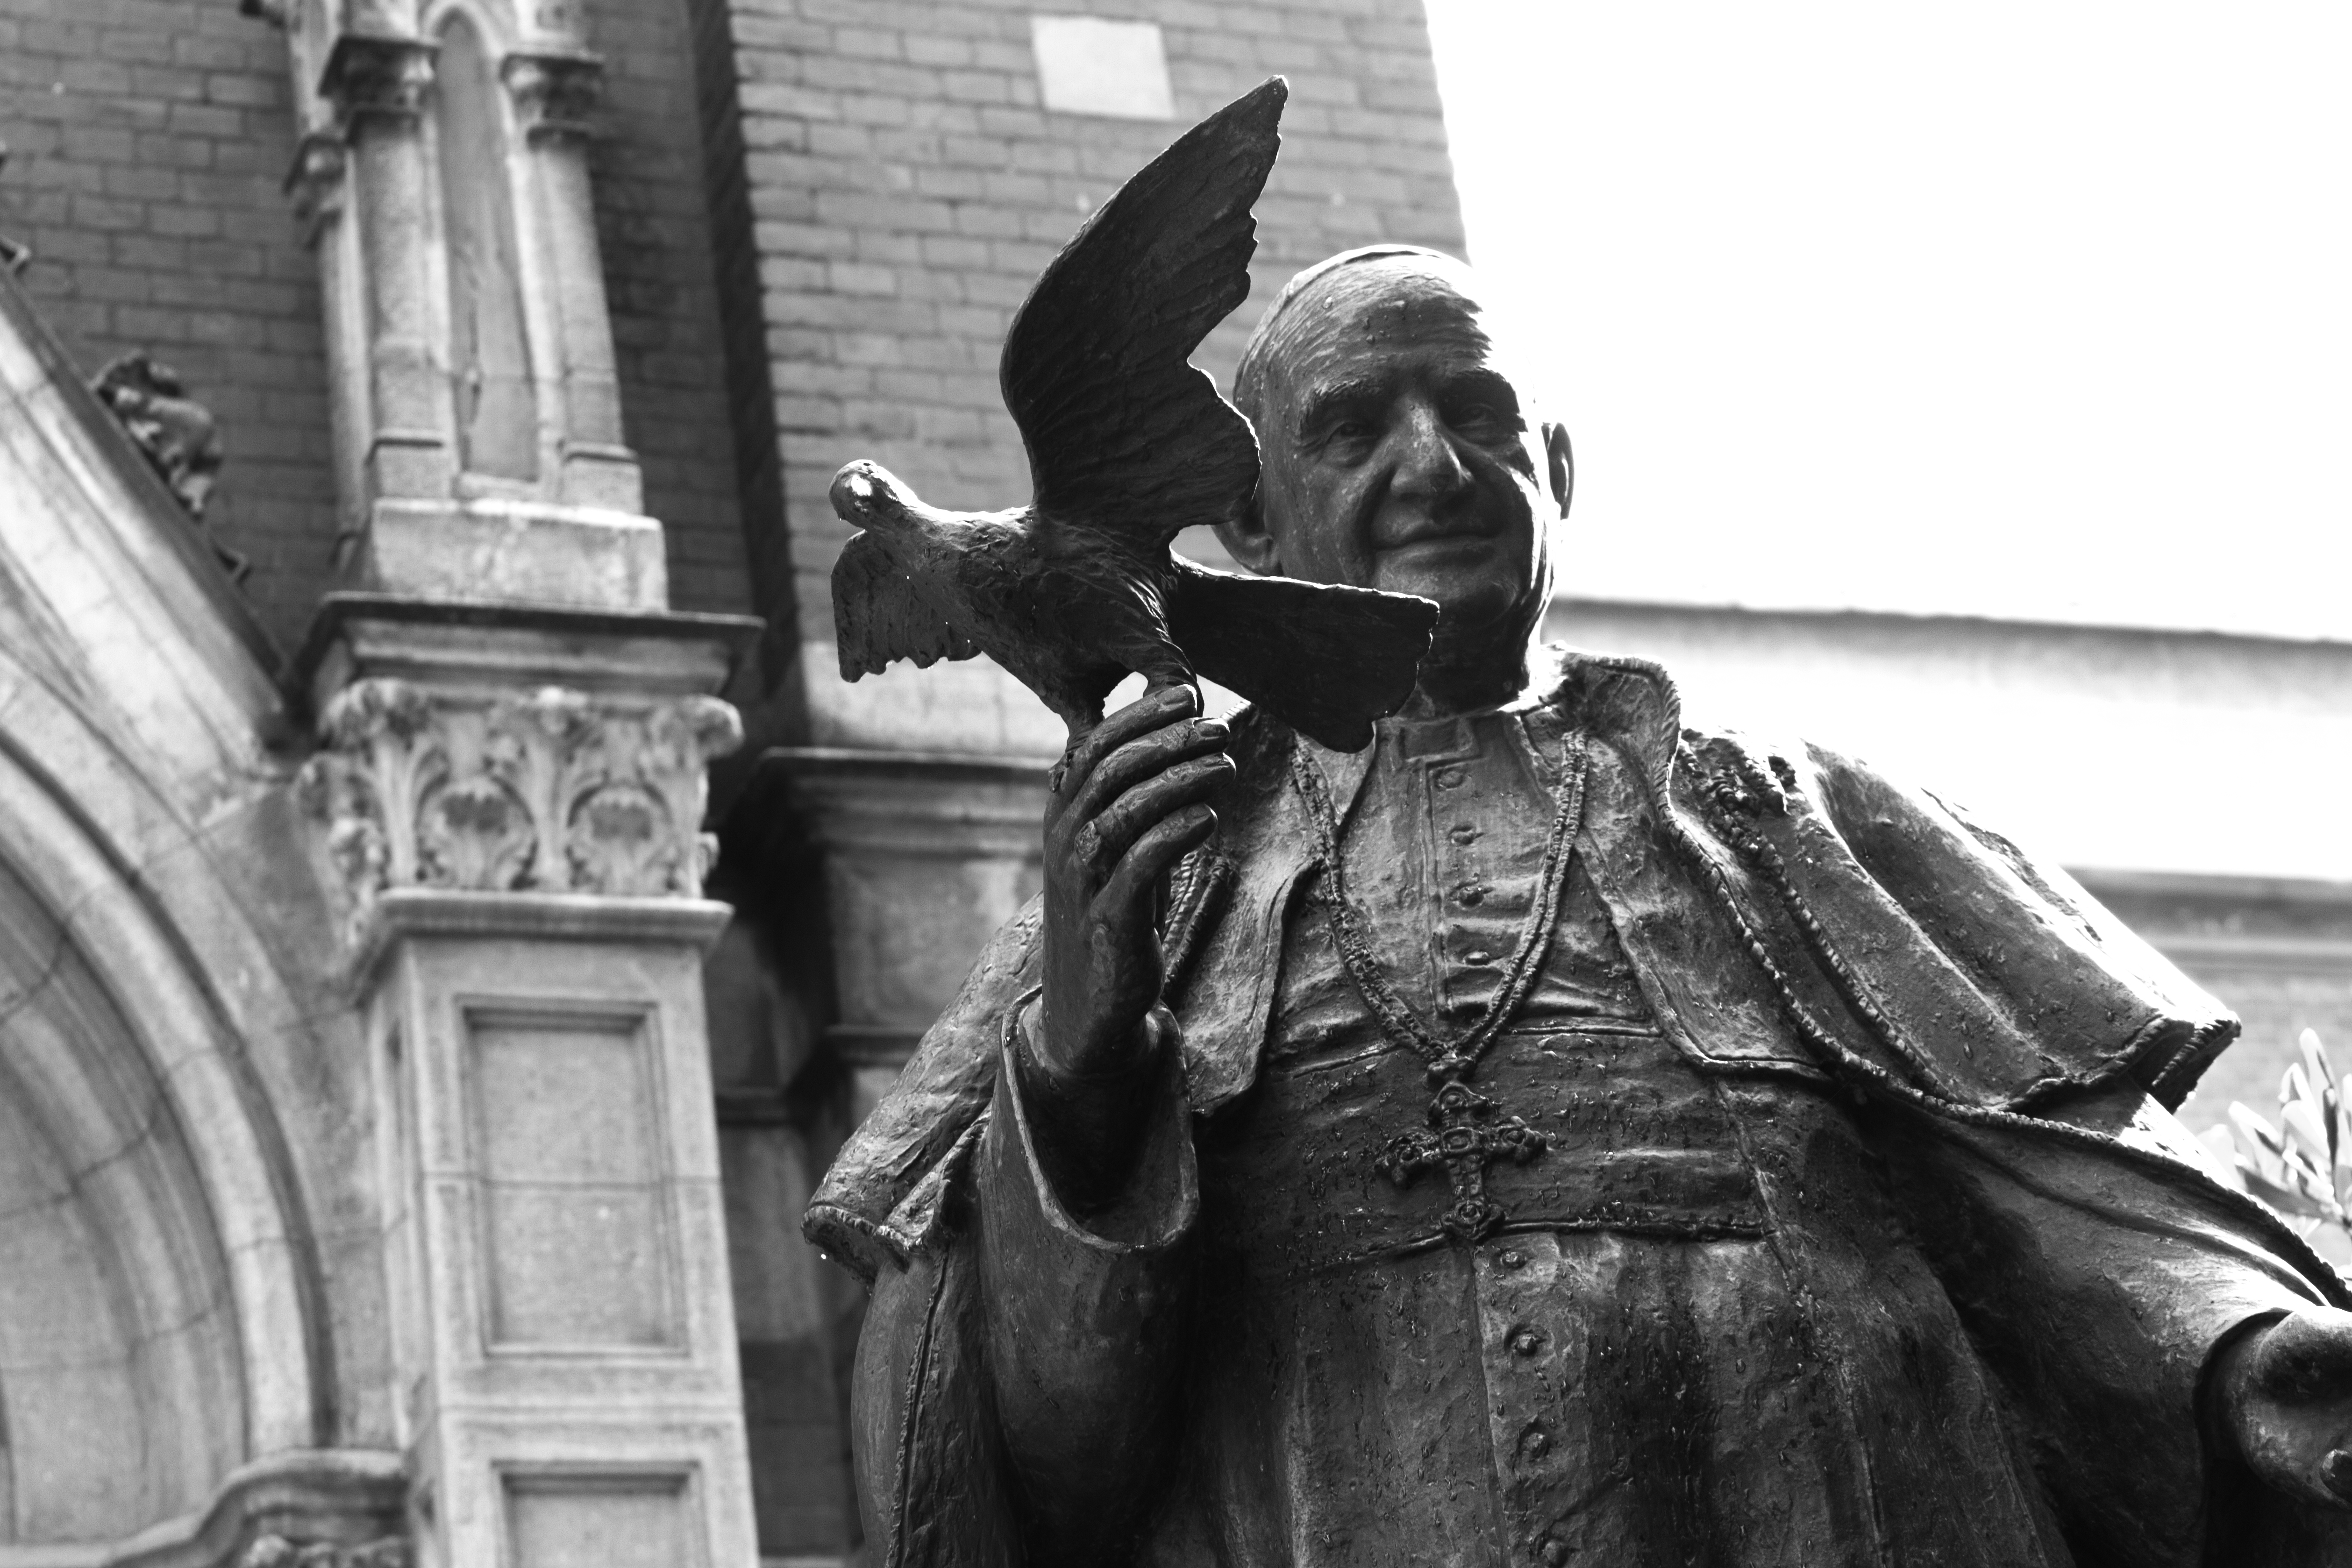
black and white, photography, monument, statue, canon, peace, cathedral, black, monochrome, blackandwhite, sculpture, art, temple, turkey, eos7d, dove, photograph, istanbul, christianity, bnw, priest, monochrome photography